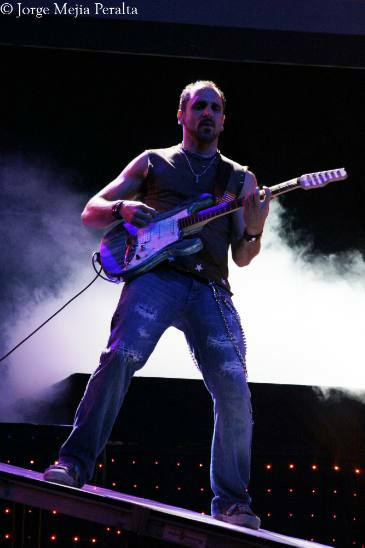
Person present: Yes